Egg white

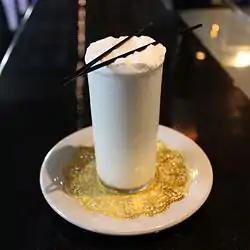
Aerated egg whites are frequently employed in shaken cocktail recipes, such as this Ramos gin fizz, for textural and aesthetic purposes.

The physical stress of beating egg whites can create a foam. Two types of physical stress are caused by beating them with a whisk: denaturation and coagulation.